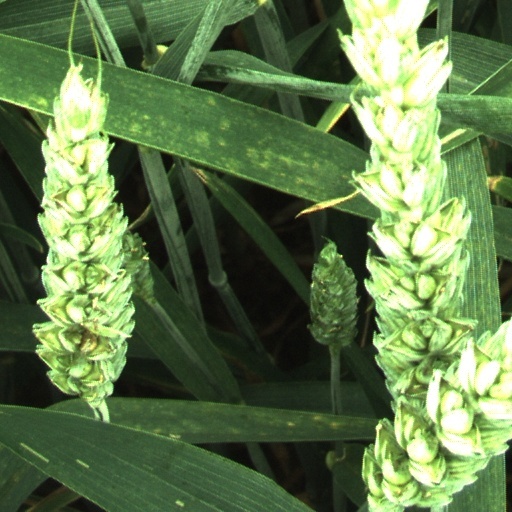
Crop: wheat